Sanarara

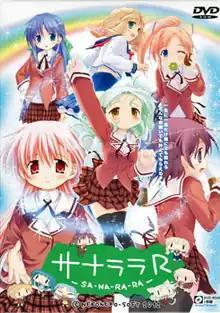

is a Japanese adult visual novel developed by . It was released on April 29, 2005 for Windows as a DVD. It was rereleased on August 27, 2010 as part of NekoNeko 3rd Premium Box.